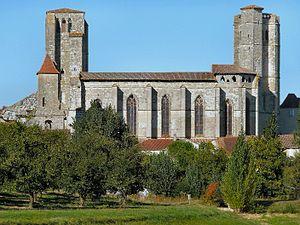
Une collégiale est une église qui possède un chapitre de chanoines composé d'un nombre fixe de clercs séculiers. Tous les chanoines possèdent un siège dans le choeur de l'église afin de s'y réunir et d'y chanter ou réciter l'office divin, une maison canoniale, un revenu et des fonctions précises.
La collégiale Saint-Pierre de La Romieu est un ensemble constitué d'un cloître, d'une église, de deux tours et des restes d'un ancien palais. Elle est située dans le village de La Romieu au nord du département du Gers en France.
La Romieu est une commune française située dans le département du Gers en région Occitanie.
Dans le cadre des Chemins de Compostelle en France, 71 monuments ainsi que 7 portions de chemins sont inscrits depuis 1998 sur la liste du patrimoine mondial de l'Unesco sous le titre officiel de « Chemins de Saint-Jacques-de-Compostelle en France ».